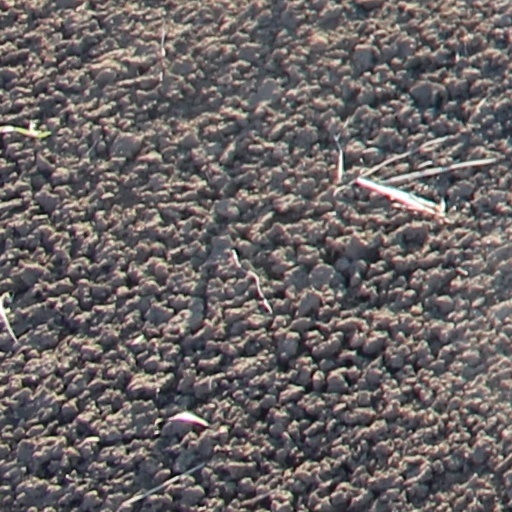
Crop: wheat